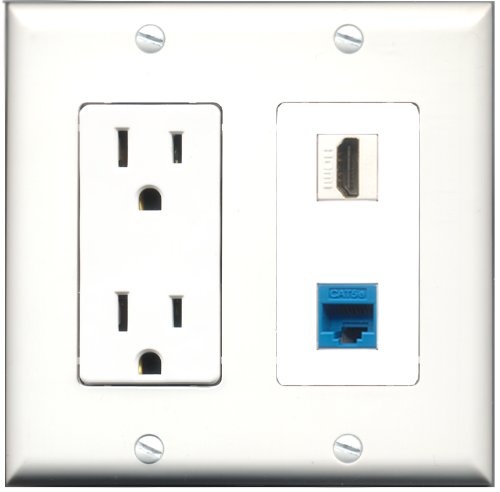
RiteAV - 15 Amp Power Outlet and 1 Port HDMI and 1 Port Cat5e Ethernet Blue Decorative Type Wall Plate White
Please note: It is required to install this item in a divided outlet box. Recommended compatible outlet boxes Carlon BH234R (Old work). This is a 2 Piece Decorative Wall Plate (plate and plate cover). Tooless connection, Just plug one cable into the front and one into the back. Outlet needs to be hard wired as a regular outlet. High quality, screws included. Fits standard outlet boxes, decora(tive) plates and mounting brackets. Female on both sides of the plate jacks for easy plugin. 4 inch distance between screws. This is not a GFCI outlet and is not to be installed near or behind a kitchen sink, bathtub, bathroom or within 12-15 feet of any source of water. Must be installed into a new or existing plastic or metal outlet electrical box for safety. Do not install this with a drywall only mounting bracket.
Brand: RiteAV
Category: Hardware > Power & Electrical Supplies > Wall Plates & Covers > Toggle Switch Plates